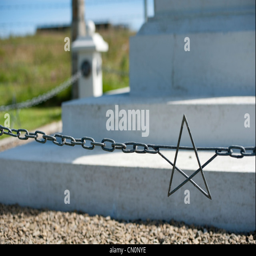
a star on the ornate fence around the statue